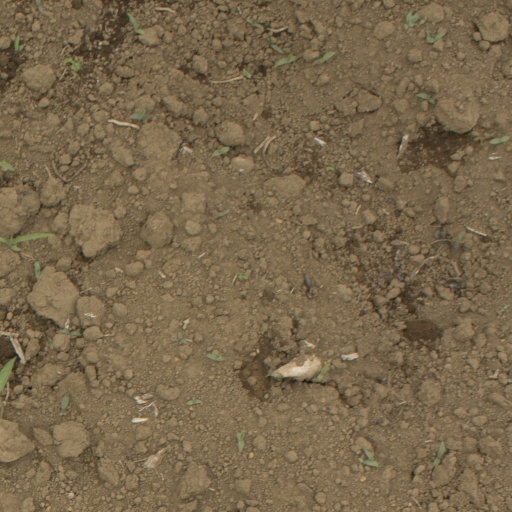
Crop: Jerusalem artichoke